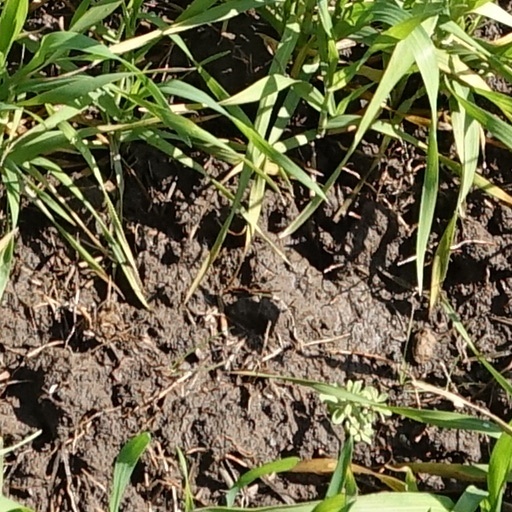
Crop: wheat